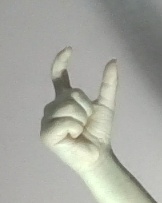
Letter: nun